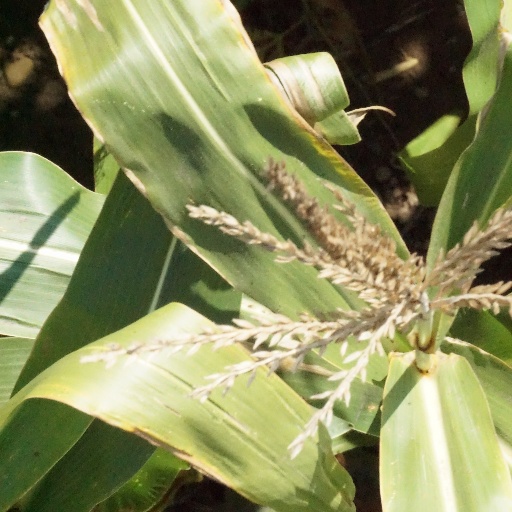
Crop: maize; corn